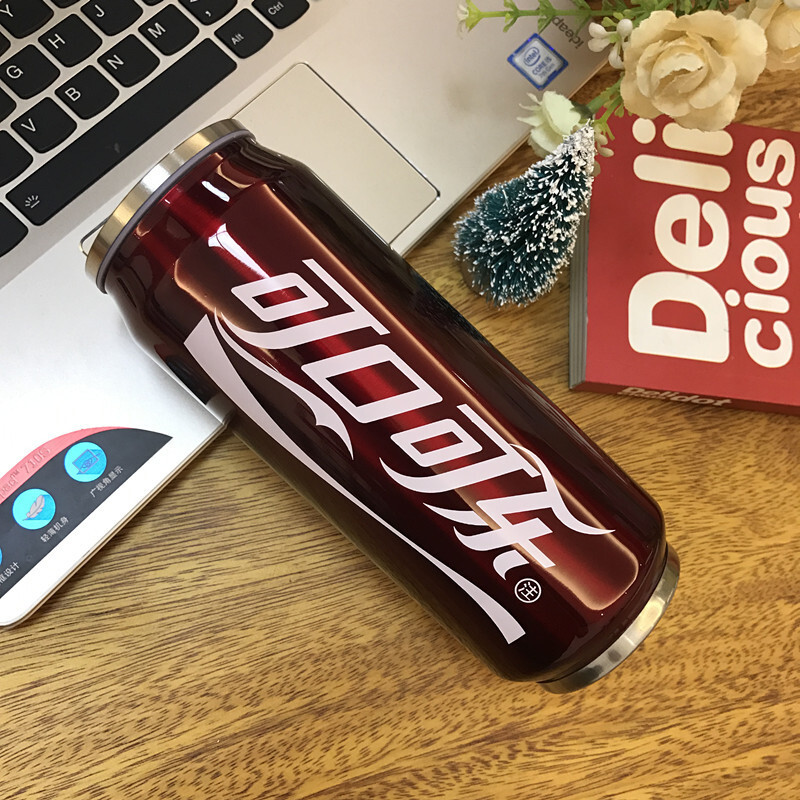
Label: metal